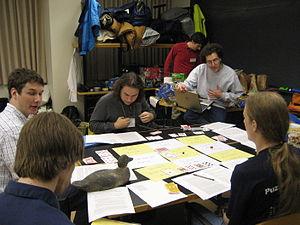
La MIT Mystery Hunt est une compétition annuelle de chasse au trésor prenant place au Massachusetts Institute of Technology. C'est l'une des plus anciennes et des plus complexes chasses aux trésor de ce type au monde. Elle attire environ 2 500 concurrents par an, groupés en environ 60 équipes de 5 à 200 personnes. Elle a inspiré des compétitions similaires à Microsoft, l'Université Stanford, l'Université de Melbourne, l'Université de Caroline du Sud, l'Université de l'Illinois à Urbana–Champaign et l'University d'Aveiro, ainsi qu'à Seattle, San Francisco, Miami, Washington, DC, Indianapolis et Columbus, et dans certaines régions métropolitaines de l'Ohio.